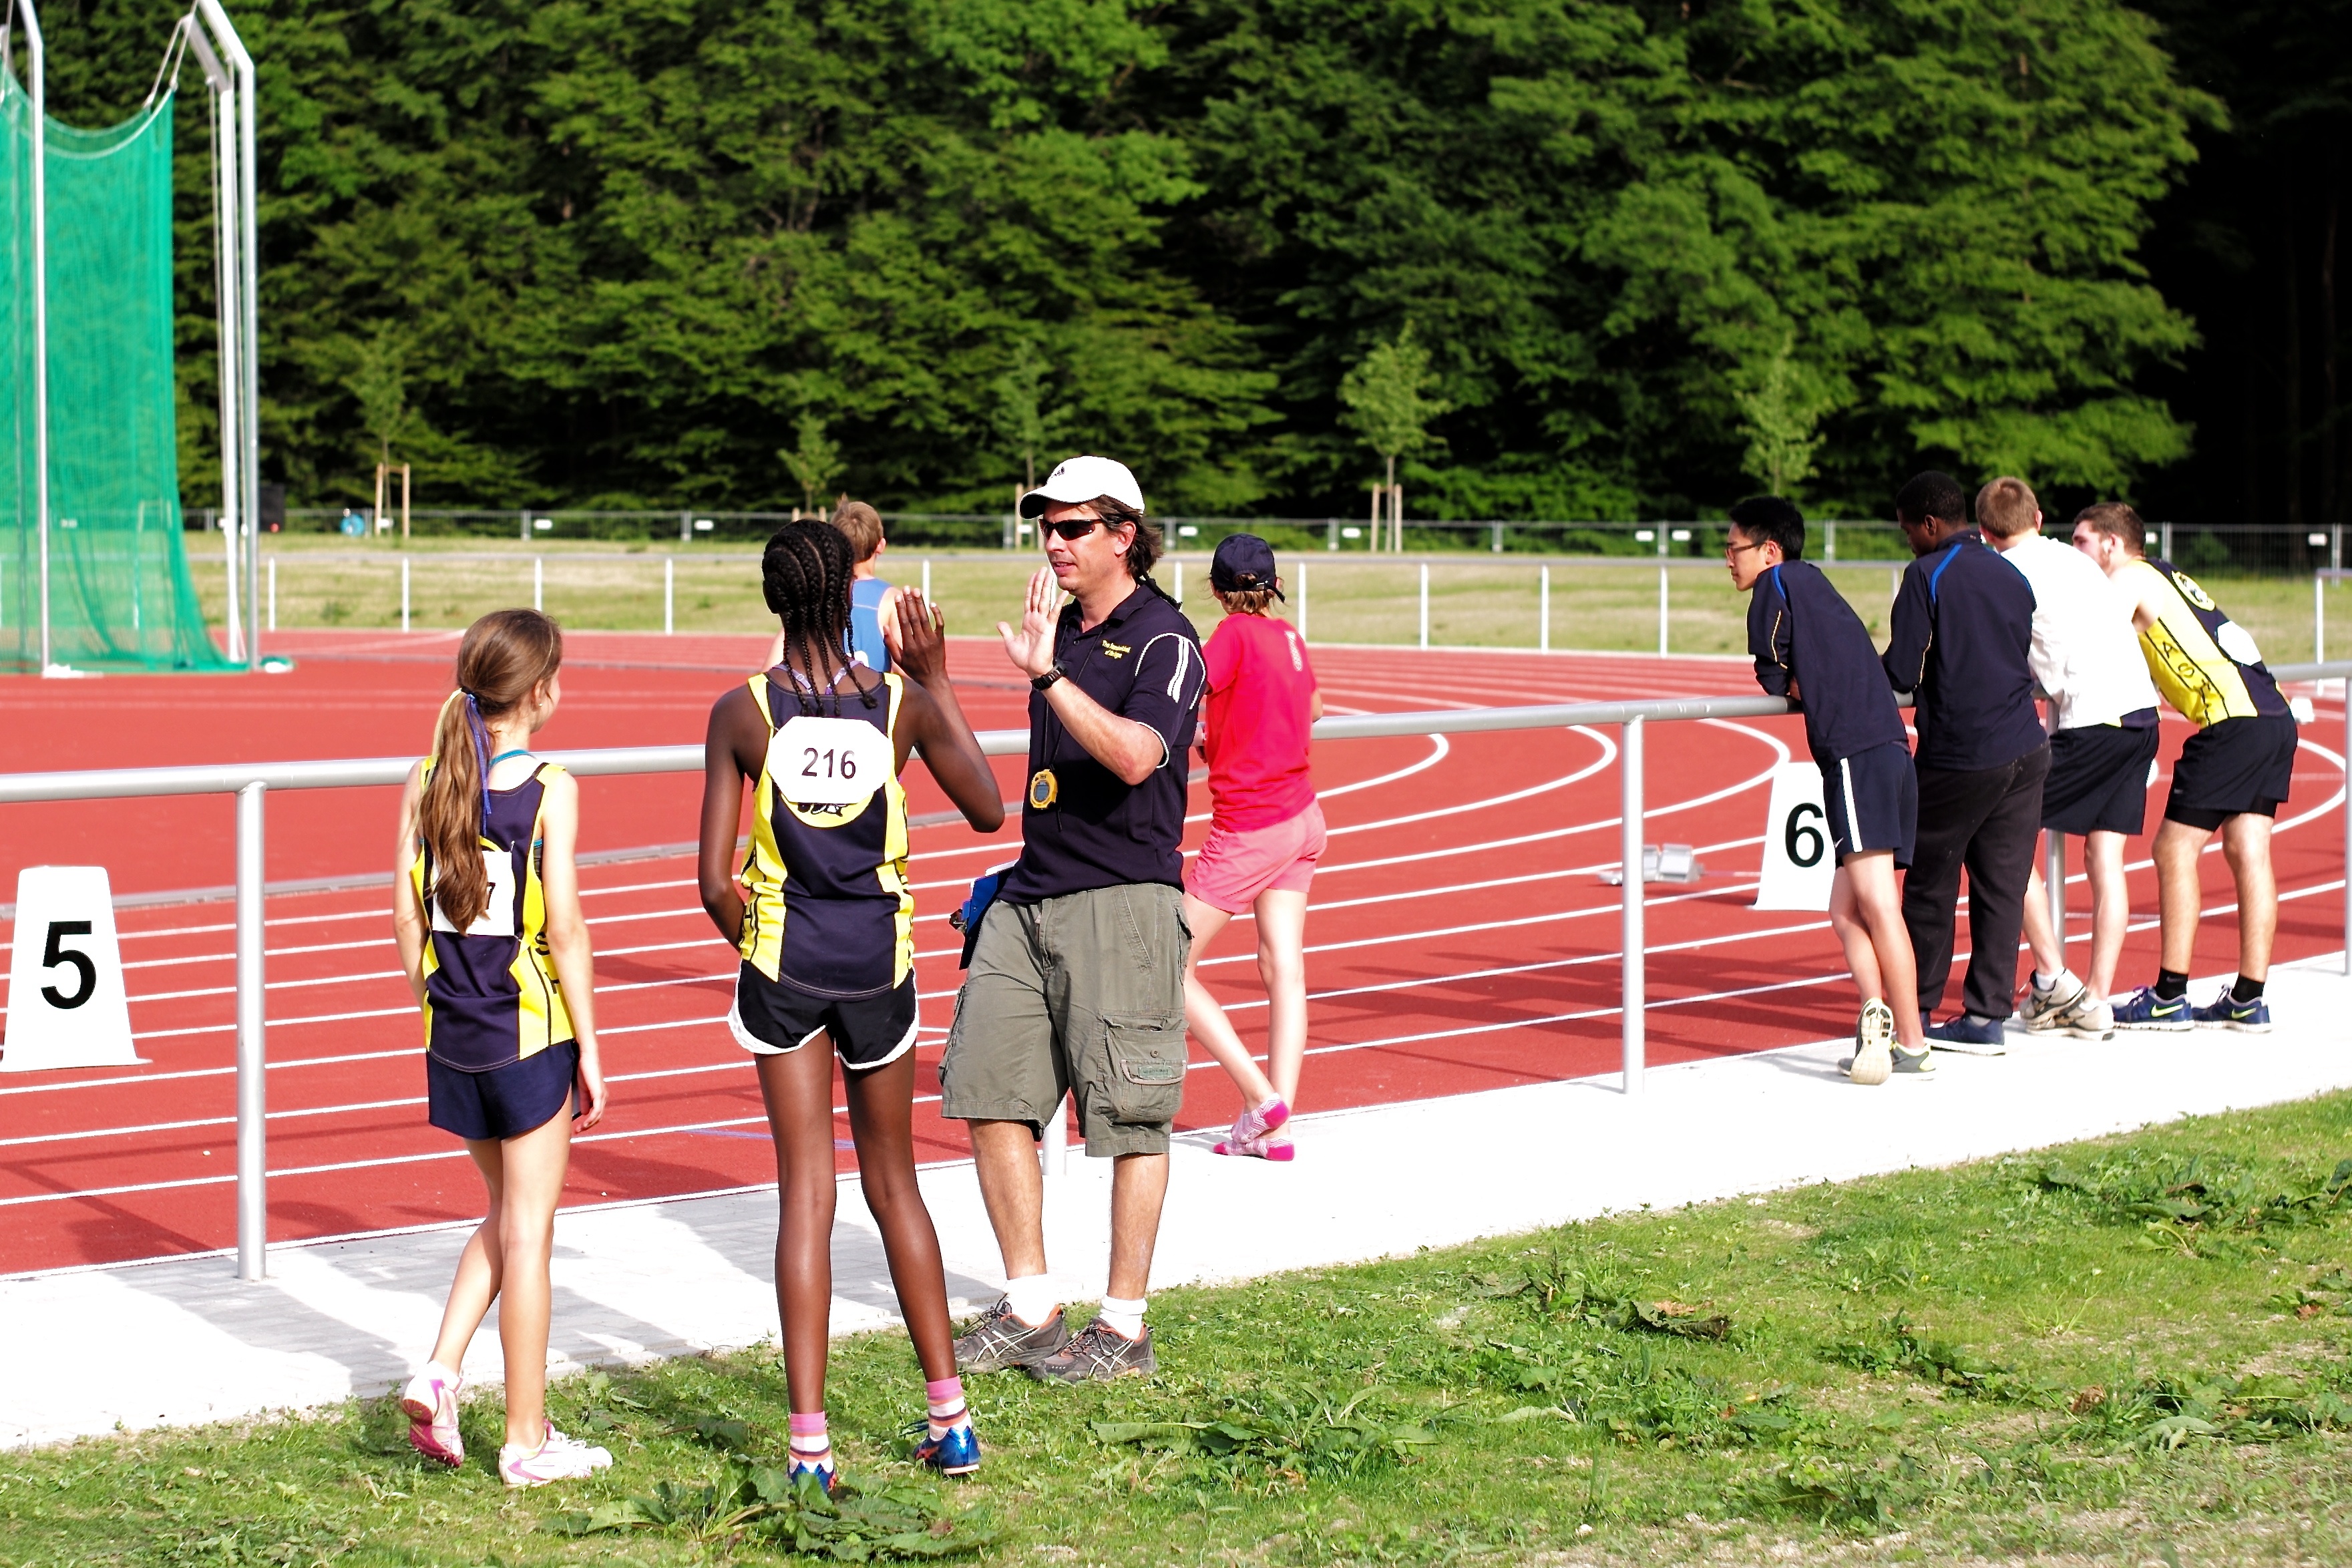
jumping, sports, athletics, sprint, physical exercise, human action, endurance sports, duathlon